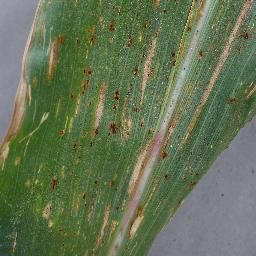
Label: Corn_(Maize)___Gray_Leaf_Spot_(Cercospora)